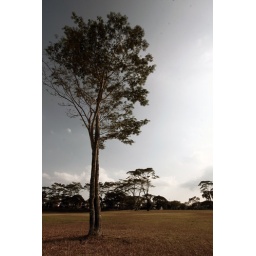
Fields of brown grass on a hot afternoon. Hottest and driest February ever recorded in Singapore history.